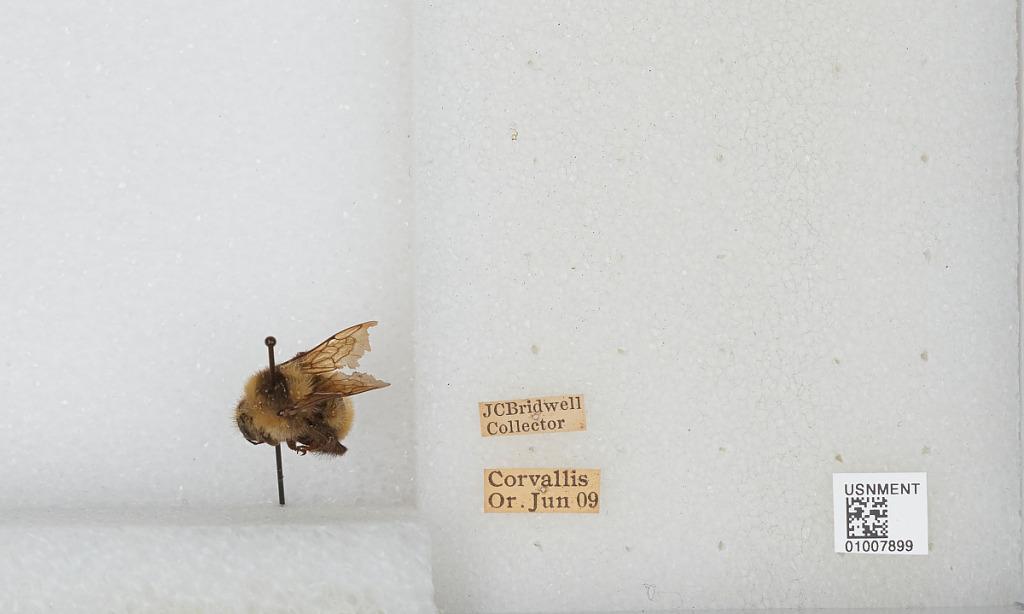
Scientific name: Bombus (Subterraneobombus) appositus Cresson
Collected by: J. Bridwell
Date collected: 1909-6-1
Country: United States
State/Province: Oregon
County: Benton
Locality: Corvallis
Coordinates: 44.5667, -123.283